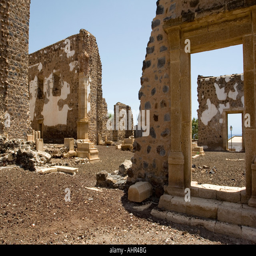
the ruins of the cathedral